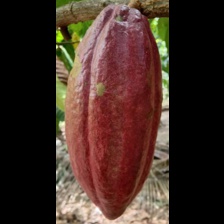
Label: sana